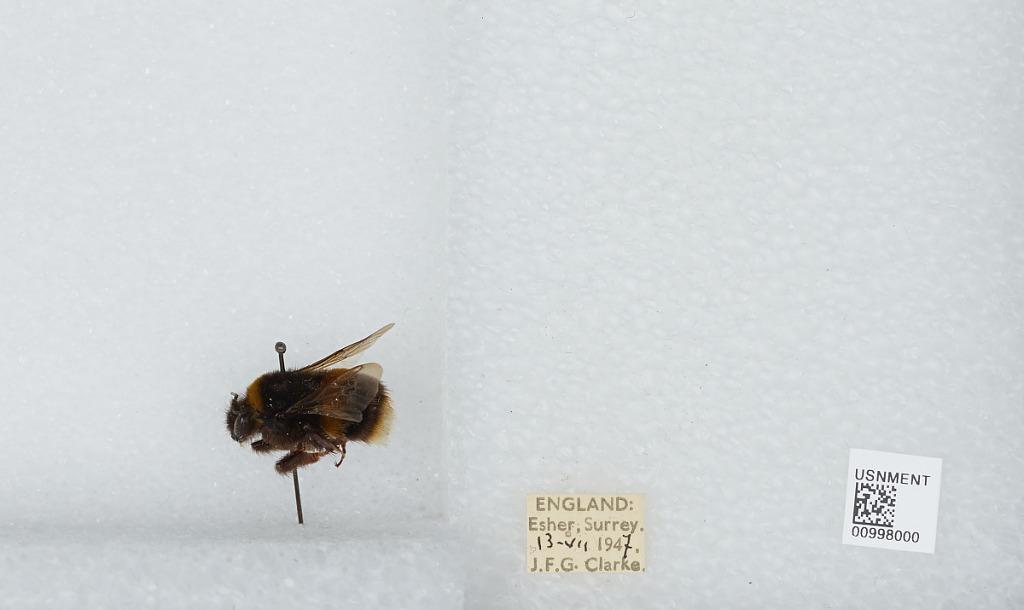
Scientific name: Bombus (Bombus) lucorum (Linnaeus)
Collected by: J. Clarke
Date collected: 1947-7-13
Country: United Kingdom
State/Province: England
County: Surrey
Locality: Esher
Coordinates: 51.3691, -0.365